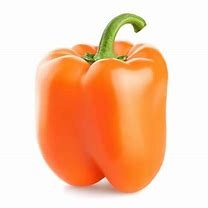
Label: capsicum